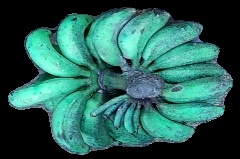
Variety: rasbale
Grade: grade3